Marzban-nama

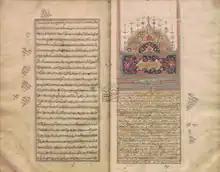
Folio from a manuscript of the "Marzban-nama" stored in the Malek National Museum and Library, Tehran

The Marzbān-nāma is an early 13th-century Persian prose work. It consists of "various didactic stories and fables used as illustrations of morality and right conduct", and belongs to the "mirror for princes" literary genre. It was written in 1210–1225 by Sa'ad al-Din Varavini, under the patronage of Abu'l-Qasem Harun, the vizier of the Eldiguzid ruler ("atabeg") Muzaffar al-Din Uzbek (1210–1225).